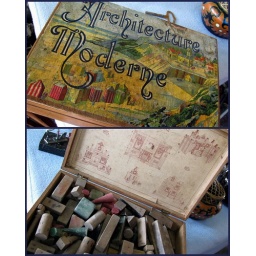
wooden box containing very faded building blocks for &amp;quot;modern architecture&amp;quot; and examples in the lid